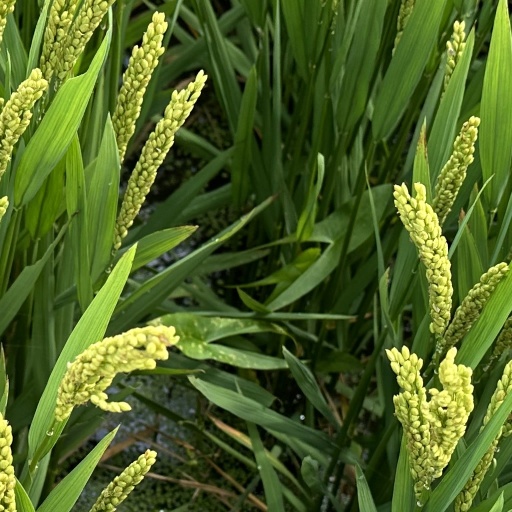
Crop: rice